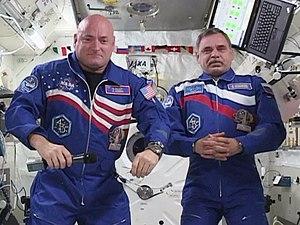
Scott Joseph Kelly est un astronaute américain né le 21 février 1964. Il est le frère jumeau de Mark E. Kelly, également astronaute. Ancien pilote de la US Navy, Scott est successivement pilote de la navette spatiale américaine, commandant de bord puis, à deux reprises, membre d'équipages permanents de la Station spatiale internationale. Avec le russe Mikhaïl Kornienko, il détient le record du plus long séjour jamais réalisé à bord de l'ISS, dans le cadre de la One year Mission.